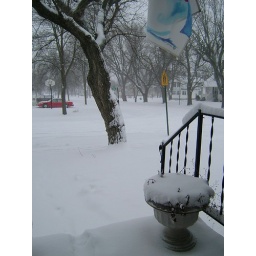
street by the house